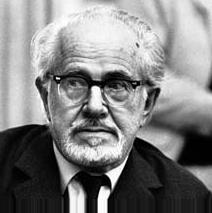
Age: 73